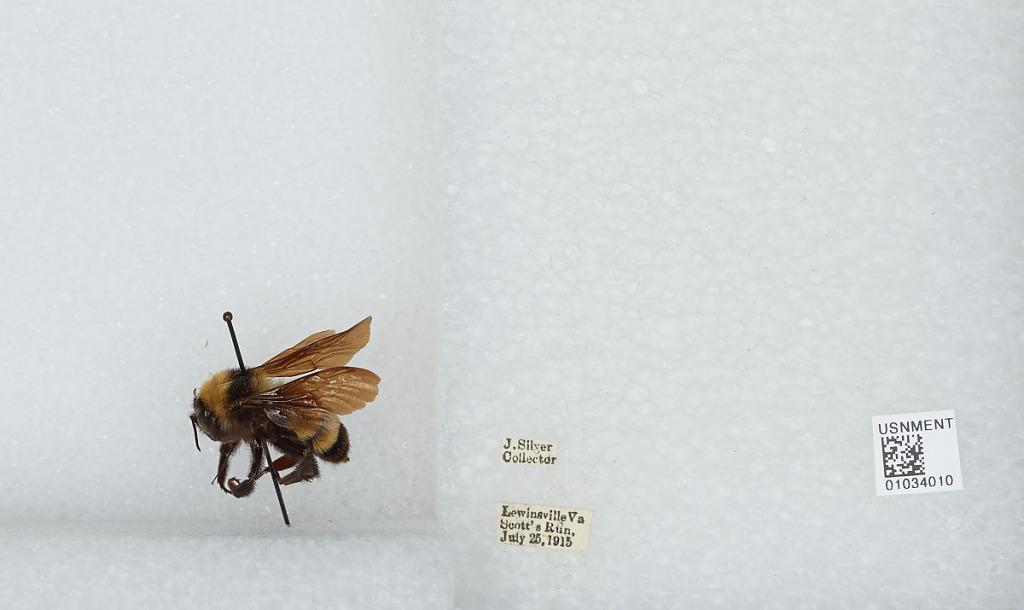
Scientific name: Bombus (Fervidobombus) pensylvanicus pensylvanicus (De Geer)
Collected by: J. Silver
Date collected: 1915-7-25
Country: United States
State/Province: Virginia
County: Fairfax
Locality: Scott's Run Nature Preserve
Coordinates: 38.9614, -77.1992